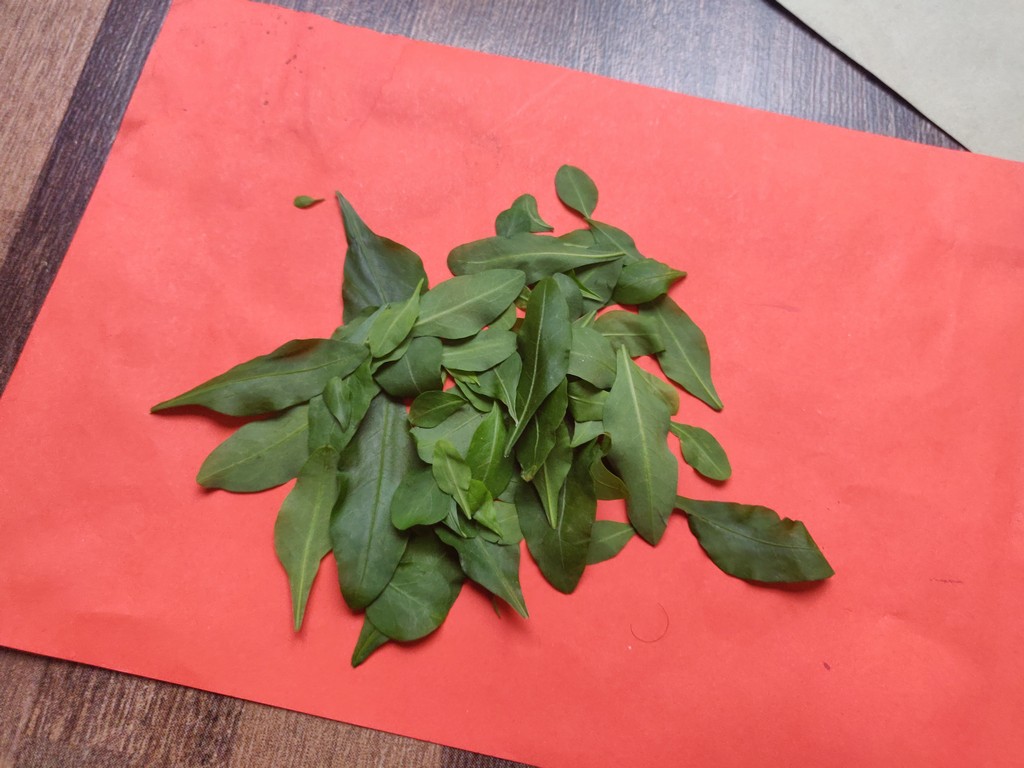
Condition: Healthy
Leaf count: multiple
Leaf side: unknown